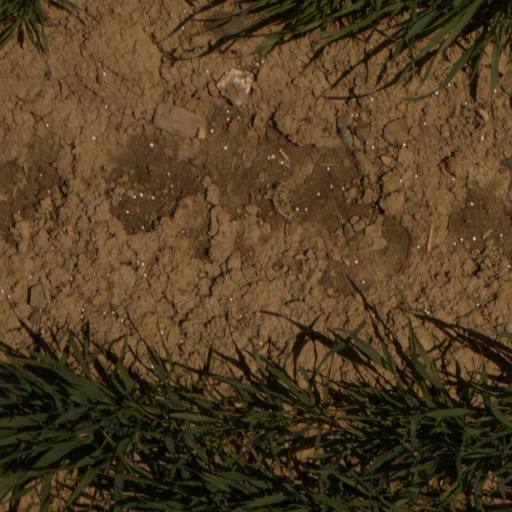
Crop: wheat